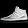
Label: Sneaker